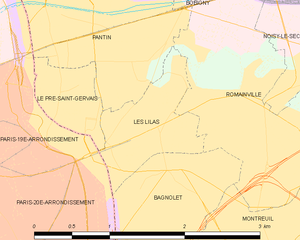
Carte des communes françaises Les Lilas